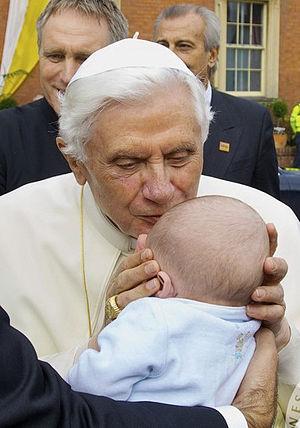
Visite du pape Benoît XVI à Birmingham, Royaume-Uni. Sur la photo, il est embrasser un bébé.
Au cours de son pontificat, de 2005 à 2013, Benoît XVI a effectué 25 visites pastorales hors d'Italie.